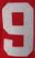
Number: 9